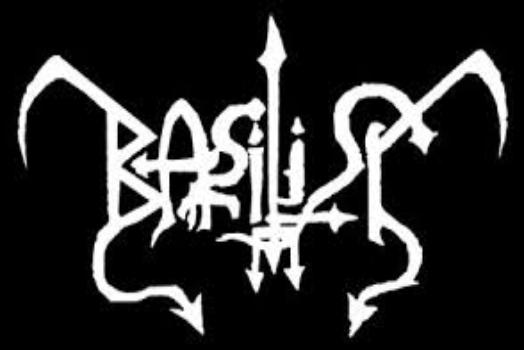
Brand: basilisk
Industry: Others